Gale-Bancroft House

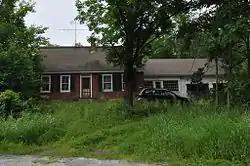

The Gale-Bancroft House is a historic house on Brook Road in Plainfield, Vermont. Built about 1840, it is one of the significant number of period brick houses in the town, unusually given the region's typical dependence on wood products for residential construction. It was listed on the National Register of Historic Places in 1984.